Lanzo Torinese

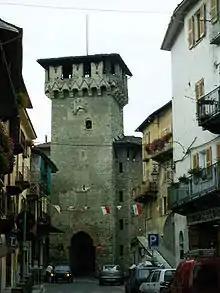
Civic Tower of Aymone of Challant

Lanzo is mentioned in the early 11th century as "Curtis Lanceii". Later, under several names, was a fief (together with its namesake valleys) to the bishop of Turin, of the house of Savoy and of the Marquisate of Montferrat.